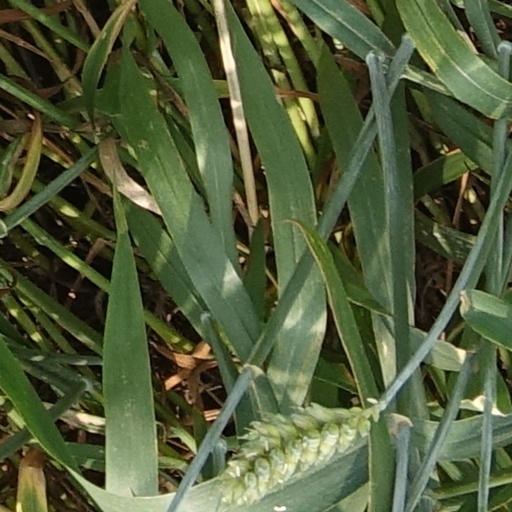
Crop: wheat